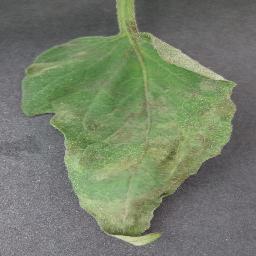
Label: Tomato___Late_blight